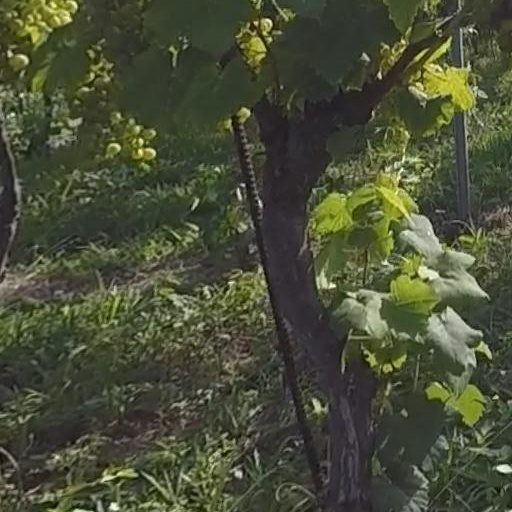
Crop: grape